On Beauty (film)

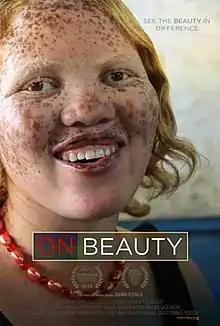

On Beauty is a 2014 short documentary film, produced by Kartemquin Films. It follows the story of Rick Guidotti, a fashion photographer who in 1998 decided to quit the fashion industry to found a nonprofit based on promoting diversity and acceptance.